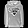
Label: Pullover